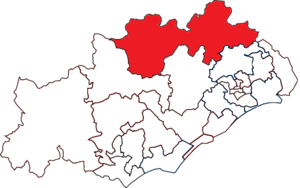
Situation du canton dans le département de l'Hérault
Le canton de Lodève est une division administrative française situé dans le département de l'Hérault, dans l'arrondissement de Lodève.